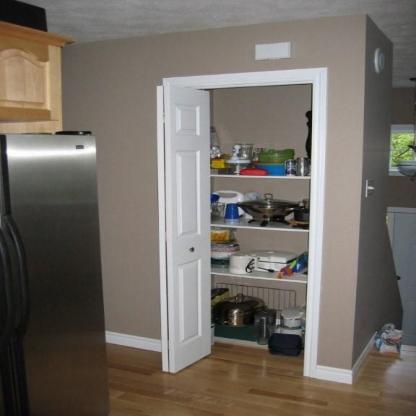
Scene: Indoor